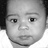
Emotion: neutral